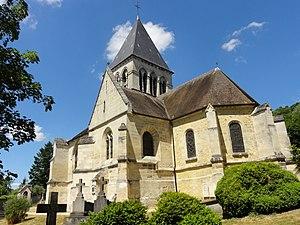
L'église Saint-Étienne est une église catholique paroissiale située à Clairoix, dans l'Oise, en France. Elle a probablement été construite à partir du début du XIIIᵉ siècle, mais les profonds remaniements à partir du XVIᵉ siècle et la simplicité de son architecture ne permettent plus de reconstituer avec certitude l'évolution de l'édifice au fil des siècles. Ainsi, l'on ignore si les bas-côtés de la nef ont jamais été mis en œuvre, et comment s'explique l'enchevêtrement d'éléments gothiques et Renaissance sur l'étage de beffroi du clocher, qui se distingue du reste de l'édifice par son élégance, et n'a pas son pareil dans les environs. Il paraît seulement probable que l'actuelle croisée du transept était initialement une première travée droite du chœur, et que les actuels croisillons n'ont été ajoutés qu'à la période gothique flamboyante. Sous cette même campagne, toutes les voûtes sont refaites. Leurs clés de voûte délicatement sculptées font le principal intérêt de l'intérieur de l'église, hormis le mobilier.